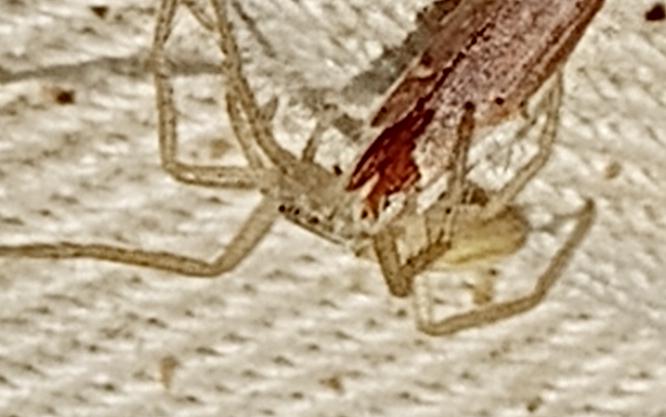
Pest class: predators